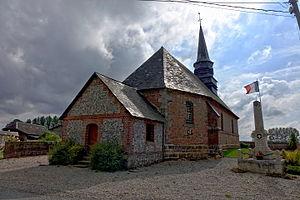
Église d'Ardouval, Seine-Maritime, France
Ardouval est une commune française située dans le département de la Seine-Maritime en région Normandie.